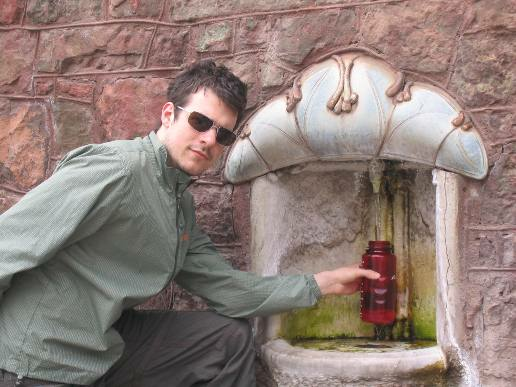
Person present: Yes